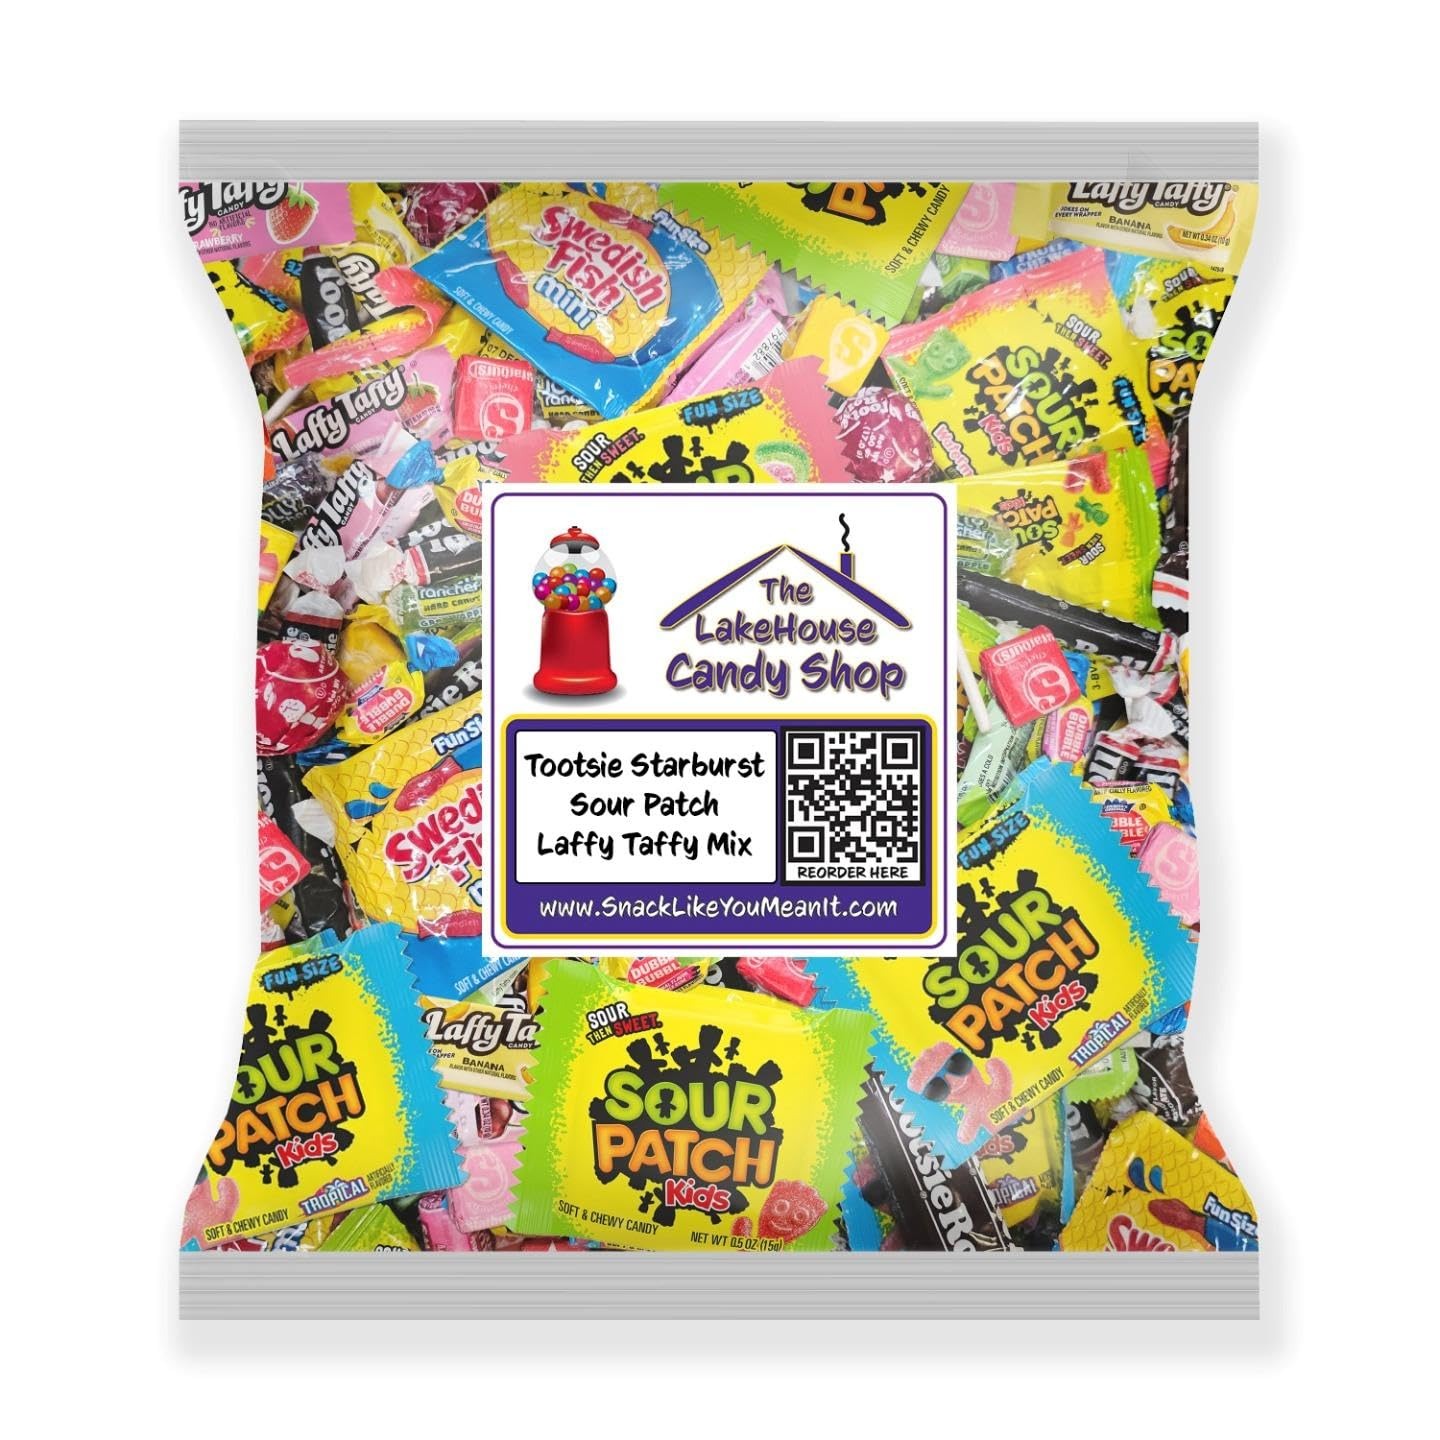
Item Name: Pinata Starburst Laffy Taffy Bulk Candy Variety Pack - 8 Pounds - Sour Patch Kids Bulk Candy Individually Wrapped - Tootsie Dots - Jolly Rancher Party Mix - Fun Size Assorted Candy from The LakeHouse
Bullet Point 1: Pinata Starburst Laffy Taffy Bulk Candy Variety Pack - 8 Pounds - Sour Patch Kids - Tootsie Dots - Jolly Rancher Party Mix - Bulk Candy Individually Wrapped - Fun Size Assorted Candy from The LakeHouse
Bullet Point 2: Our 8 Pound Pinata Stuffers Candy Variety Pack includes: Laffy Taffy, Sour Patch Kids, Starburst, Dubble Bubble, Tootsie Rolls, Dots candy, Jolly Rancher hard candy bulk, and more. Quick and easy sweet treat for kids birthday candy, classroom treats, goodie bag candy, Halloween handouts, office candy, pinata candy, holidays, or just to fill the candy dish with this fun size candy variety pack. Great Birthday Candy Mix.
Bullet Point 3: Only quality brand name individually wrapped candy that every adult and child knows and loves. This candy assortment includes fairly even quantities of Laffy Taffy, Starburst, Sour Patch Kids, Sour Patch Kids Tropical, Sour Patch Kids Watermelon, Tootsie Roll pops (5 Flavors), Tootsie Fruit Chews (4 Flavors), Swedish Fish Mini, Tootsie Rolls (3 Sizes), Dots, Dubble Bubble, and 5 flavors of original Jolly Ranchers hard candy bulk.
Bullet Point 4: Candy bowl or pinata candy; this assorted candy mix of brand name individually wrapped candies will make them smile every time.
Bullet Point 5: Made in the U.S.A. - There may be an occasional substitute in your box. We guarantee that any substitute will ALWAYS be a similar-quality brand-name snack. Quality care package!
Bullet Point 6: 25 Cents From Every LakeHouse Care Package sold is donated to Ambassadors for Children to help provide for Foster Children in SW Missouri. We make snack boxes for kids.
Product Description: <p><strong>Pinata Starburst Laffy Taffy Bulk Candy Variety Pack - 8 Pounds - Sour Patch Kids - Tootsie Dots - Jolly Rancher Party Mix - Bulk Candy Individually Wrapped - Fun Size Assorted Candy from The LakeHouse.</strong> Excellent individually wrapped candy mix for pinata stuffers, kids birthday goodie bags, office candy dishes, stocking stuffers, Halloween handouts. Assortment generally includes a fairly even quantity of each of the following item:<BR><BR>Laffy Taffy (.34oz bars)<BR>Swedish Fish Mini fun size<BR>Sour Patch Kids fun size<BR>Sour Patch Kids Tropical fun size<BR>Sour Patch Kids Watermelon fun size<BR>Tootsie Rolls - 3 sizes<BR>Starburst Originals<BR>Dots fun size<BR>Tootsie Roll Pops - 5 flavors<BR>Tootsie Fruit Chews - 4 flavors<BR>Jolly Rancher Candies - 5 flavors<BR>Dubble Bubble bubble gum<BR><BR><strong>SnackLikeYouMeanIt</strong></p>
Value: 128.0
Unit: Ounce

Price: 19.95